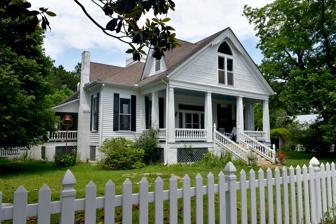
Building: Dr. James Alvis Beavers House
Country: United States of America
Year built: 1857
Historic house in Alabama, United States United States historic place Dr. James Alvis Beavers House U.S. National Register of Historic Places Show map of Alabama Show map of the United States Location Old Livingston Rd. Cuba, Alabama Coordinates 32°26′20″N 88°21′43″W / 32.43889°N 88.36194°W / 32.43889; -88.36194 Area less than one acre Architectural style Greek Revival, Gothic NRHP reference No. 00001025 Added to NRHP August 31, 2000 The Dr. James Alvis Beavers House is a historic house in Cuba , Sumter County, Alabama , United States.  The one-and-a-half-story wood-frame house was built by Stephen M. Potts between 1854 and 1857.  Initially built in a simpler style, the house was modified in succeeding decades into a picturesque combination of the Greek Revival and Gothic Revival styles.  It was purchased by Dr. James Alvis Beavers in 1898.  The Beavers family retained ownership until 1980, when it was acquired at auction by the Charles Munoz family. It was added to the National Register of Historic Places on August 31, 2000. References